The Incredible Hulk: The Pantheon Saga

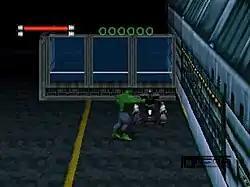
An example of gameplay in "The Incredible Hulk: The Pantheon Saga".

"The Incredible Hulk: The Pantheon Saga" is a third-person game set in three-dimensional areas. The player controls the Hulk, who can walk, run, jump, grab and carry objects, and perform a number of offensive and defensive maneuvers against enemy characters. The game consists of five levels that are divided into three stages, with the exception of the final level. Progress is reserved with passwords, which are given upon the completion of a level; memory cards are not supported. The game's difficulty level can be set to "Easy", "Medium", or "Hard".